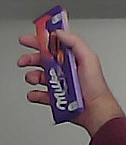
Product: milka_chocolate